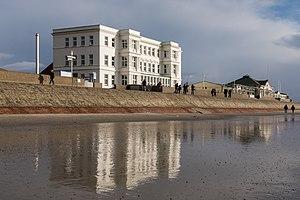
Norderney est une île allemande d'environ 26 km² et la troisième des Îles de la Frise-Orientale vu de l'Ouest entre Juist et Baltrum. Elle appartient comme ville à l'arrondissement d'Aurich et au Land de Basse-Saxe.